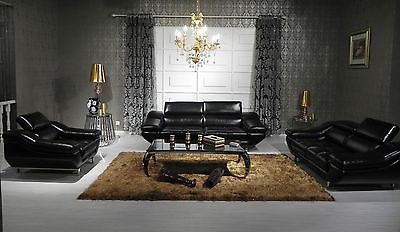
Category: sofa